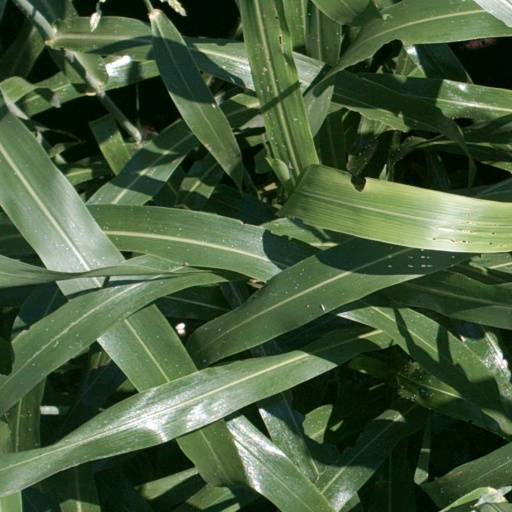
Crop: sorghum